A. B. Comstock

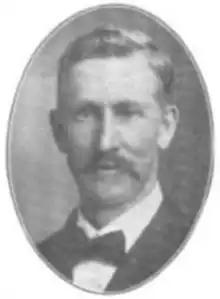

A. B. Comstock (April 5, 1857 – November 23, 1937) was a member of the Wisconsin State Assembly.